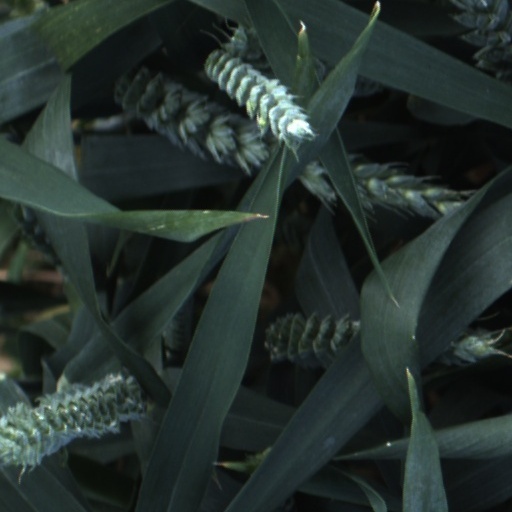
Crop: wheat